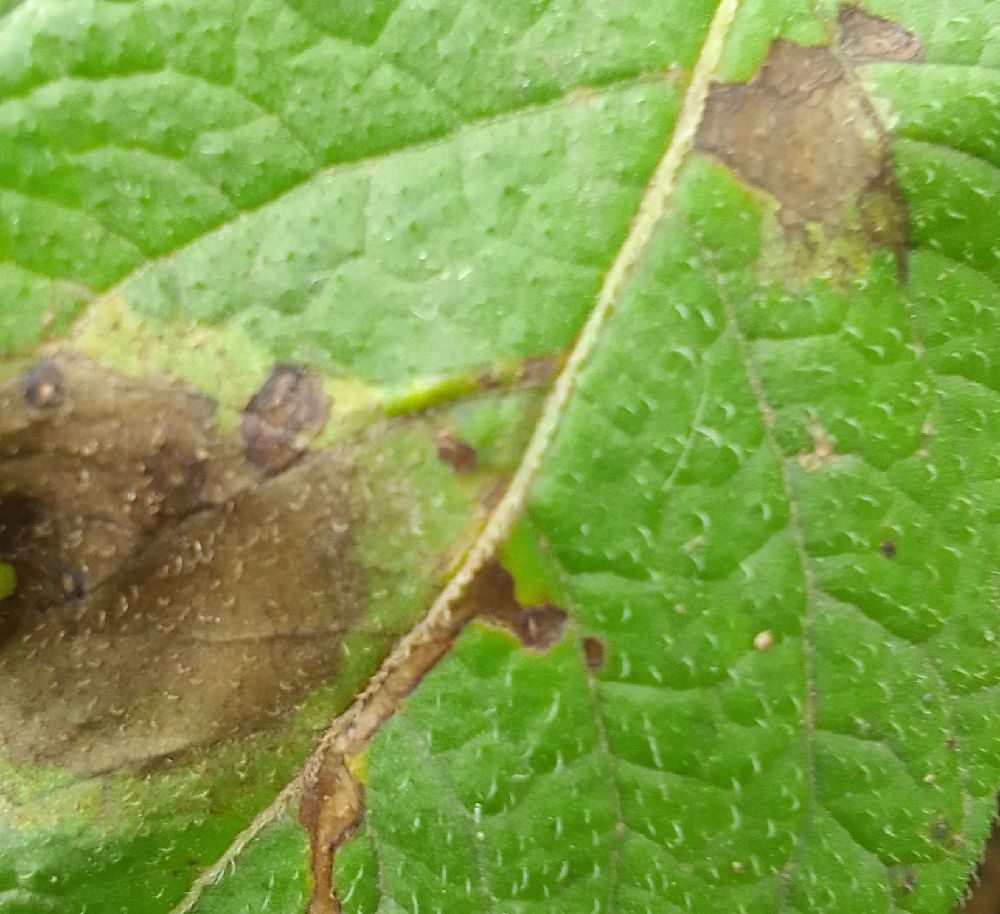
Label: Late blight